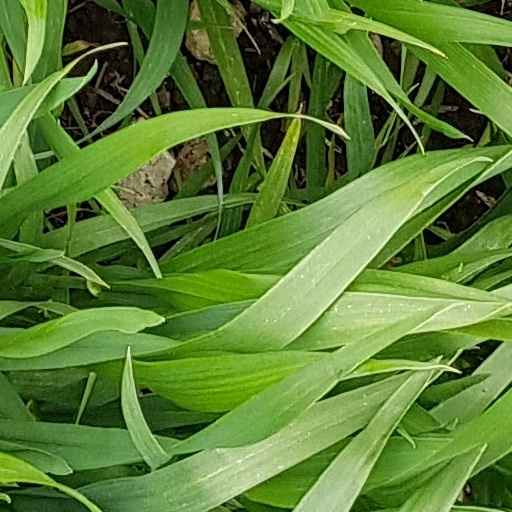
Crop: wheat